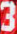
Number: 3